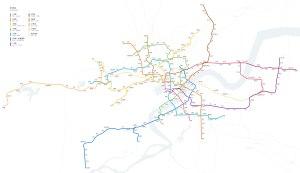
Le métro de Hangzhou est un système de métro qui dessert la ville de Hangzhou en République populaire de Chine, capitale de la province de Zhejiang située à 190 km au sud-ouest de Shanghai. Le réseau a été inauguré avec l'ouverture de la ligne 1 le 24 novembre 2012, il est actuellement en plein développement. En septembre 2019, le réseau totalise 135,5 kilomètres de voies, et comporte quatre lignes en service, les lignes 1, 2, 4 et 5. Hangzhou est la 17ᵉ ville en Chine à se doter d'un système de métro.